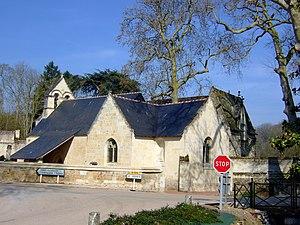
L'église de Marson à Rou-Marson (Maine-et-Loire, France).
L'église Sainte-Croix est une église située à Rou-Marson, en France.
La liste des églises de Maine-et-Loire recense de la manière la plus complète possible les églises, cathédrale et basiliques situées dans le département français de Maine-et-Loire.
Rou-Marson est une commune française, située dans le département de Maine-et-Loire, en région Pays de la Loire.